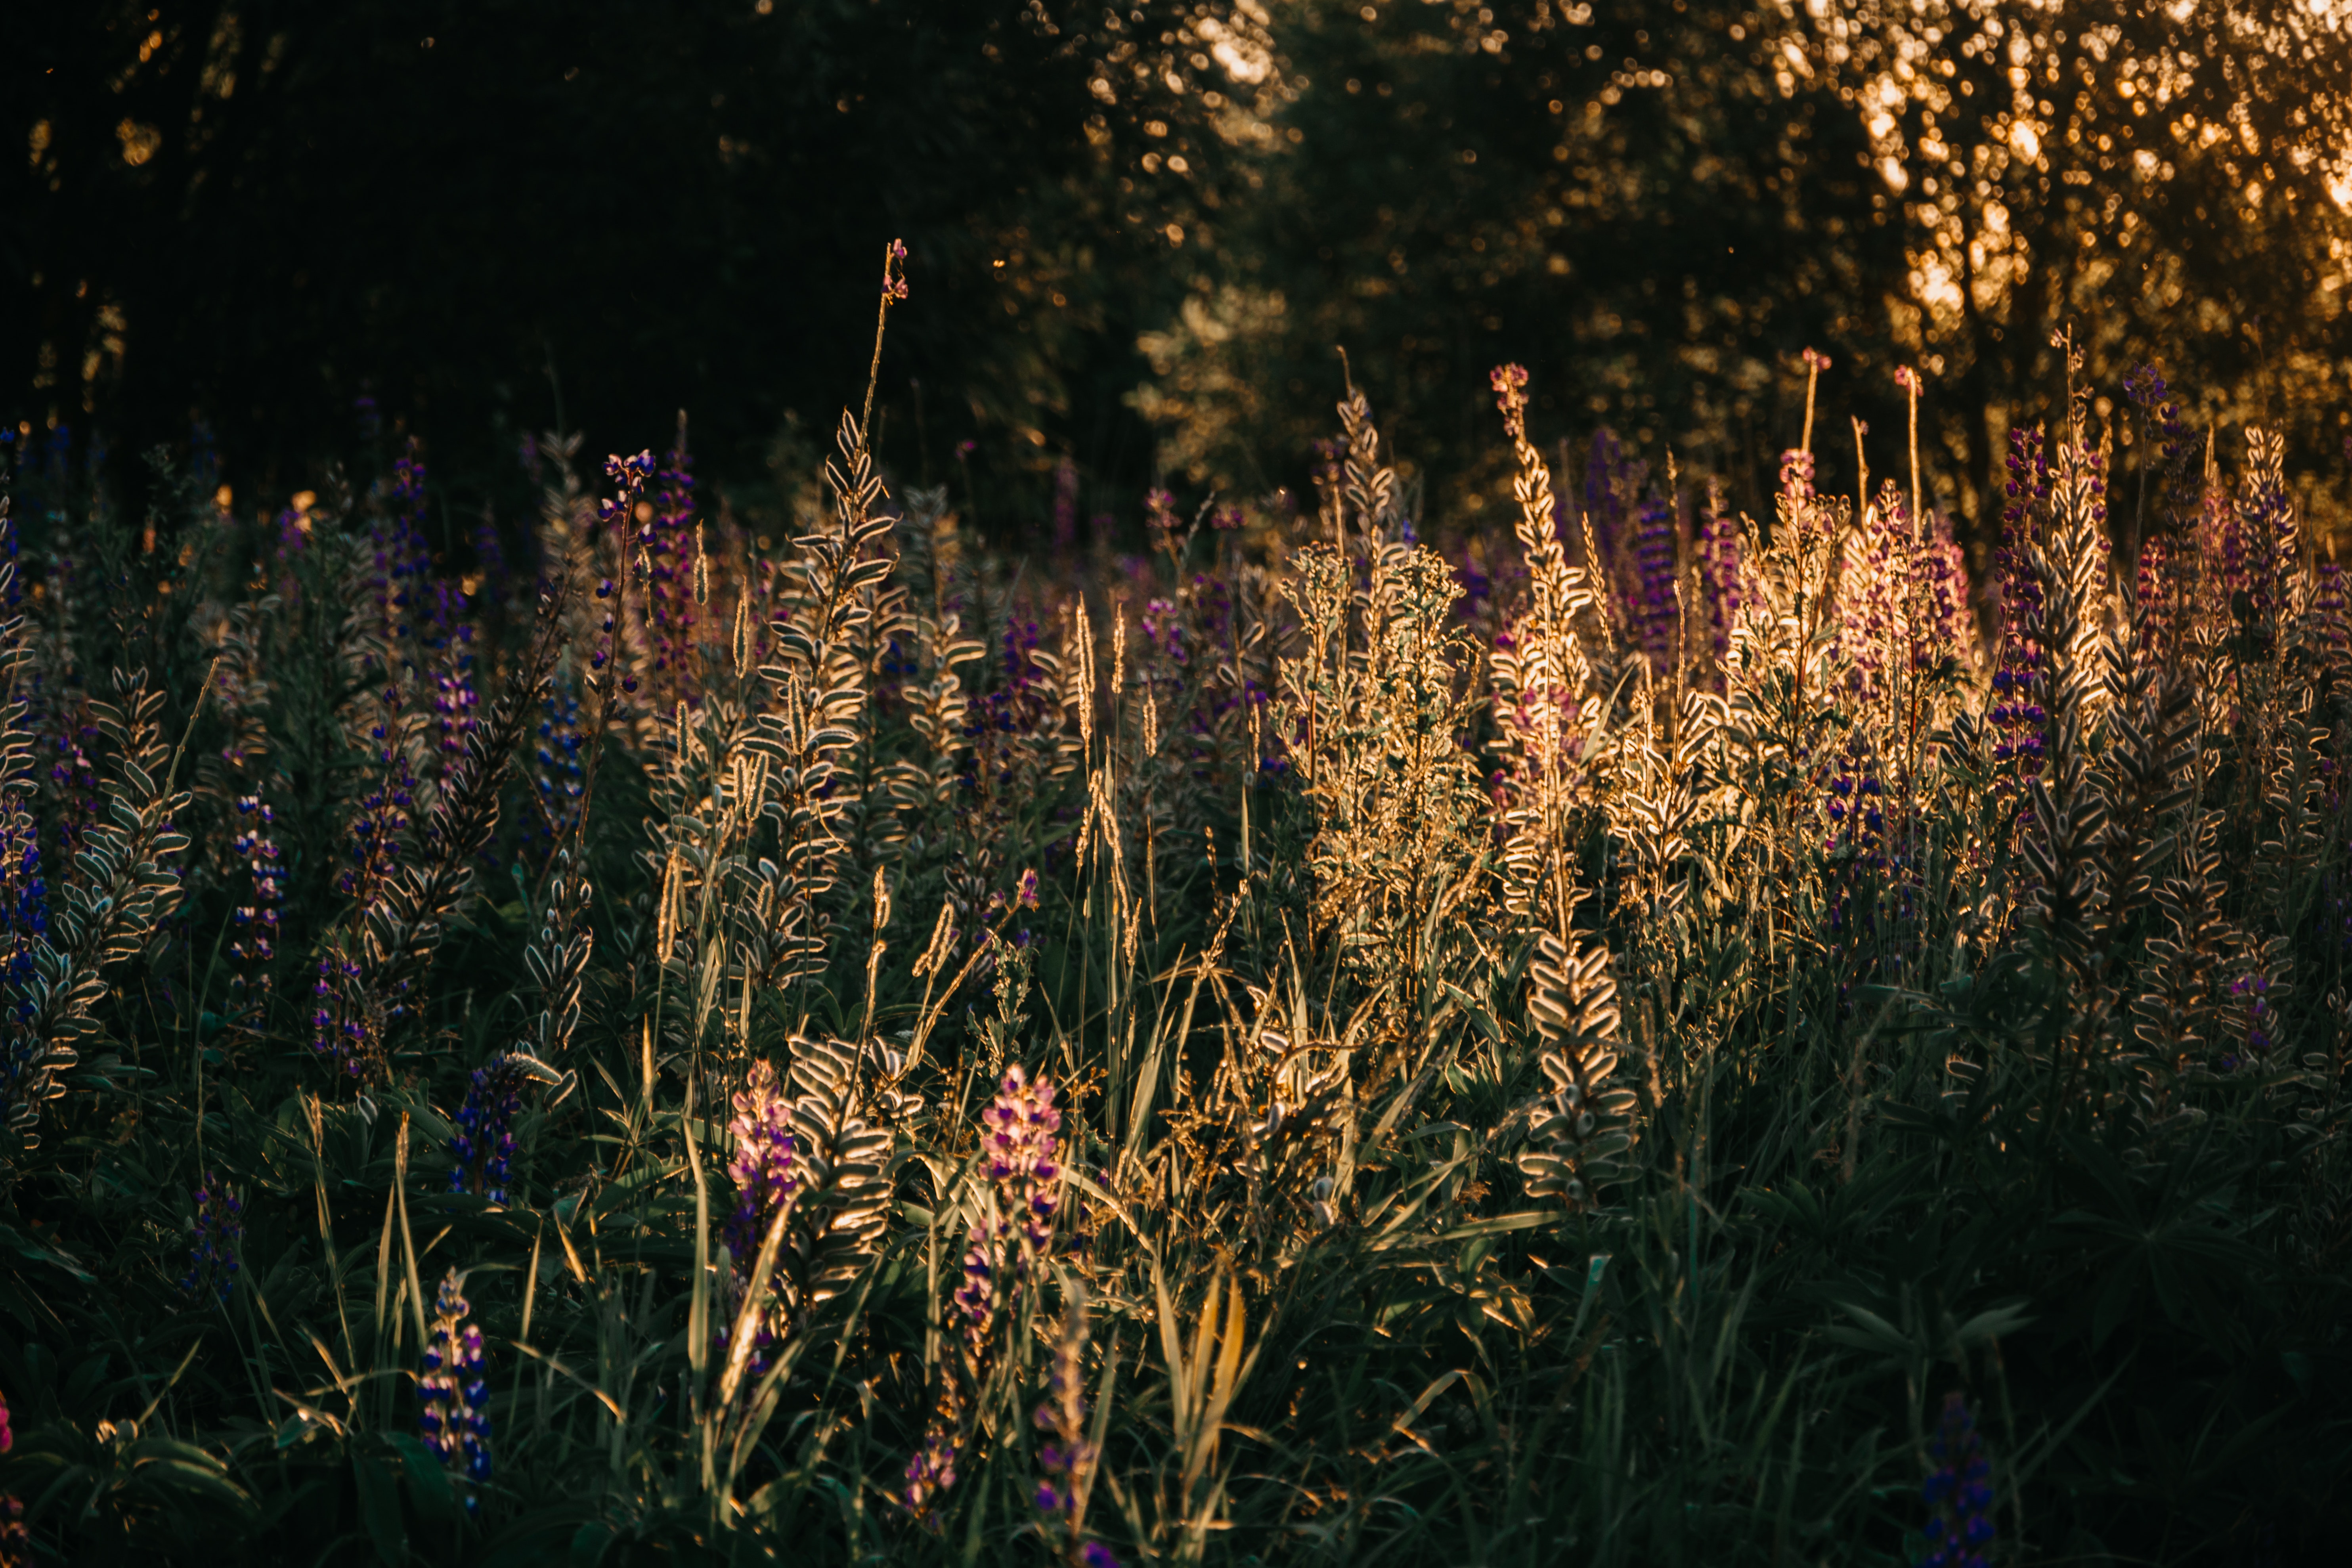
plant, ecosystem, flora, grass, grass family, light, sunlight, spring, prairie, flower, sky, phragmites, meadow, autumn, wildflower, evening, plant stem